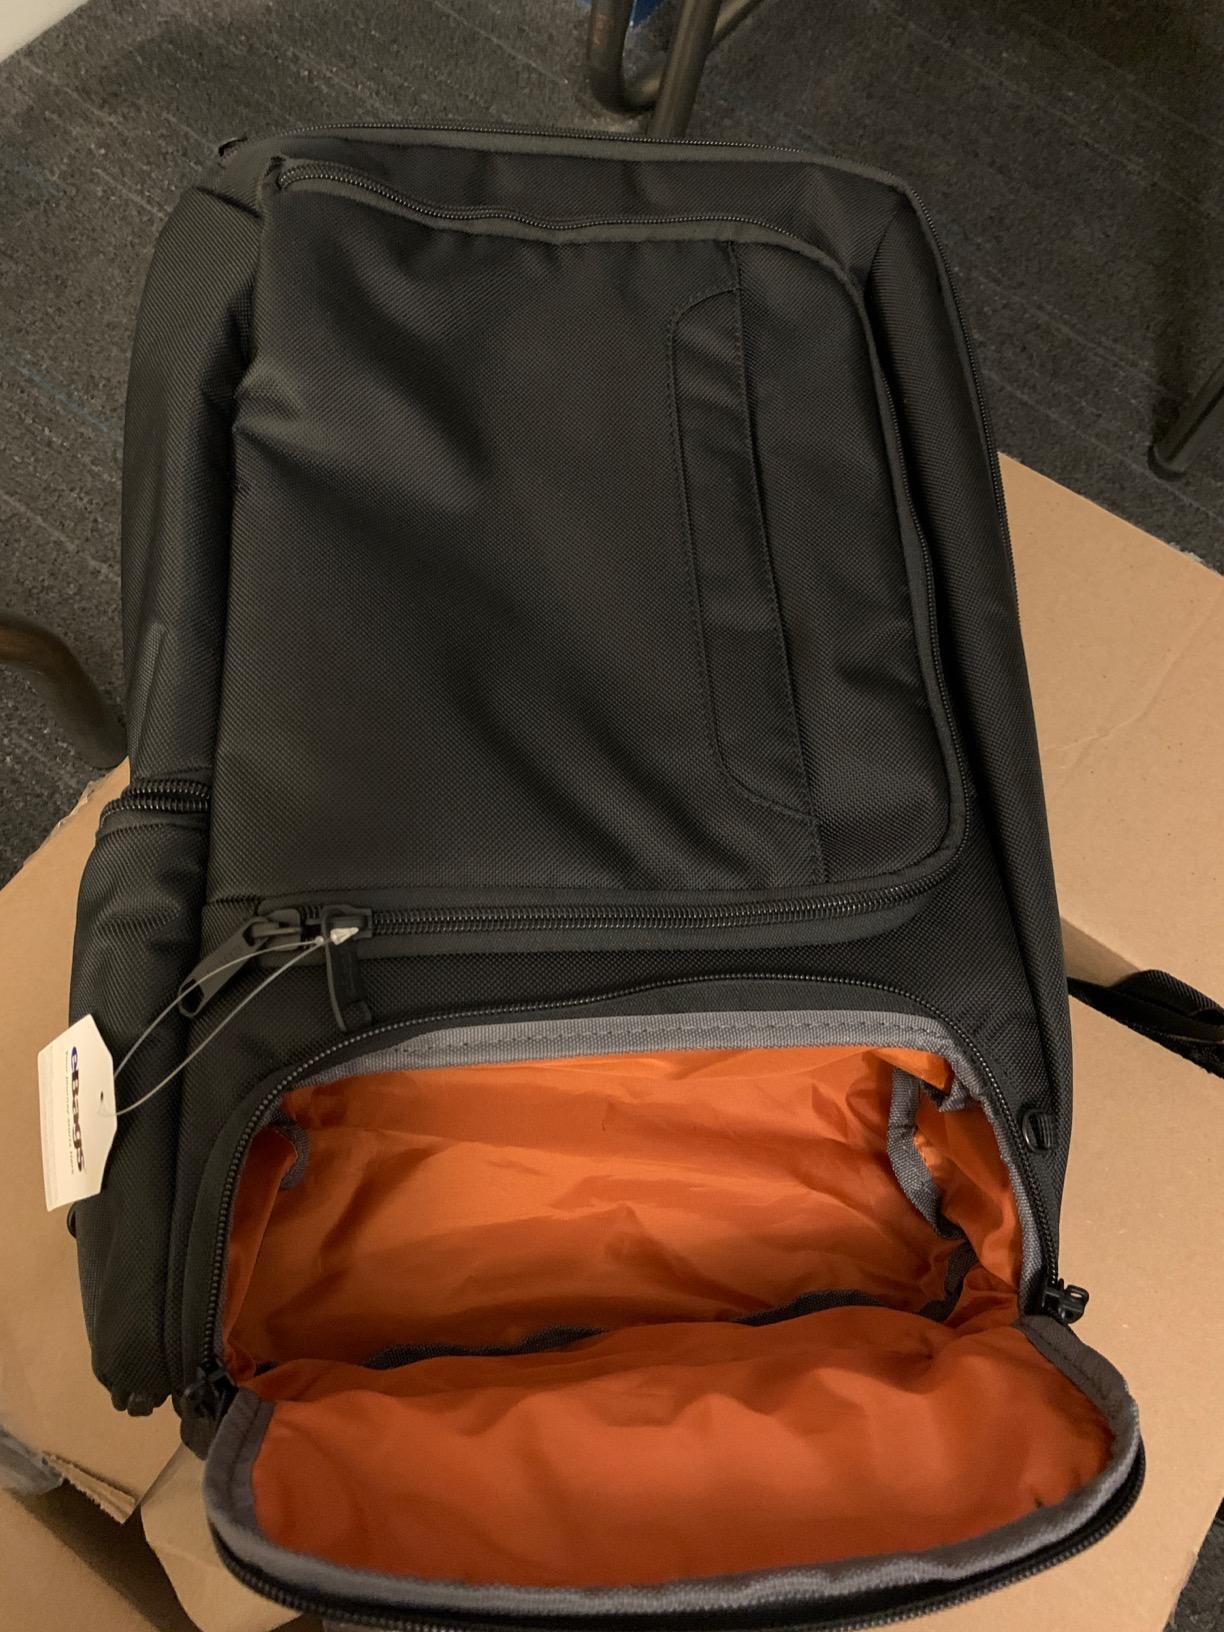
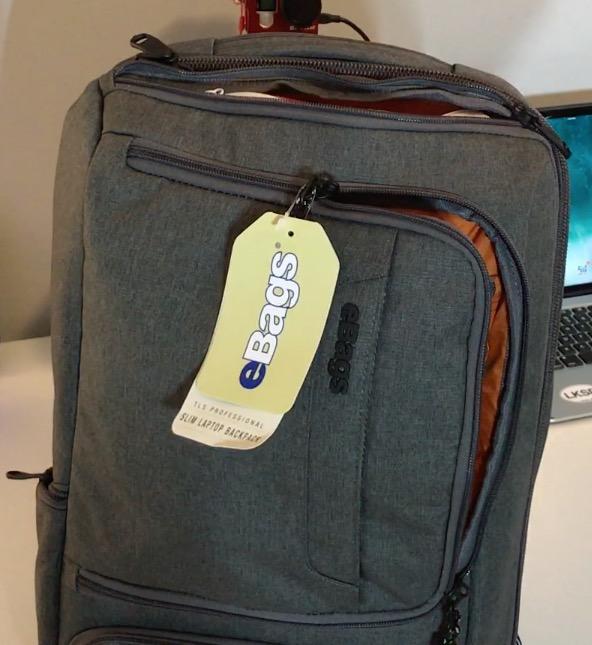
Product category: bag
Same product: no